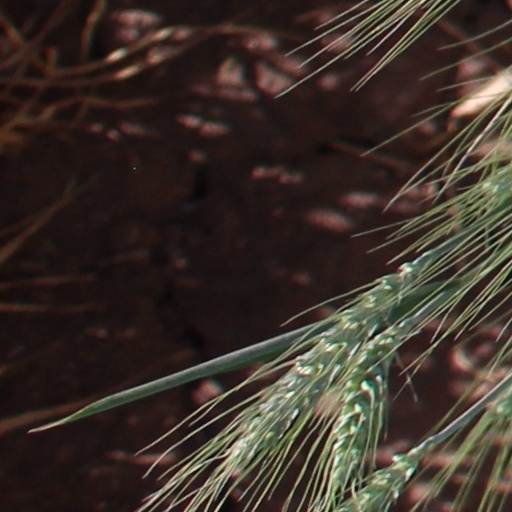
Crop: wheat